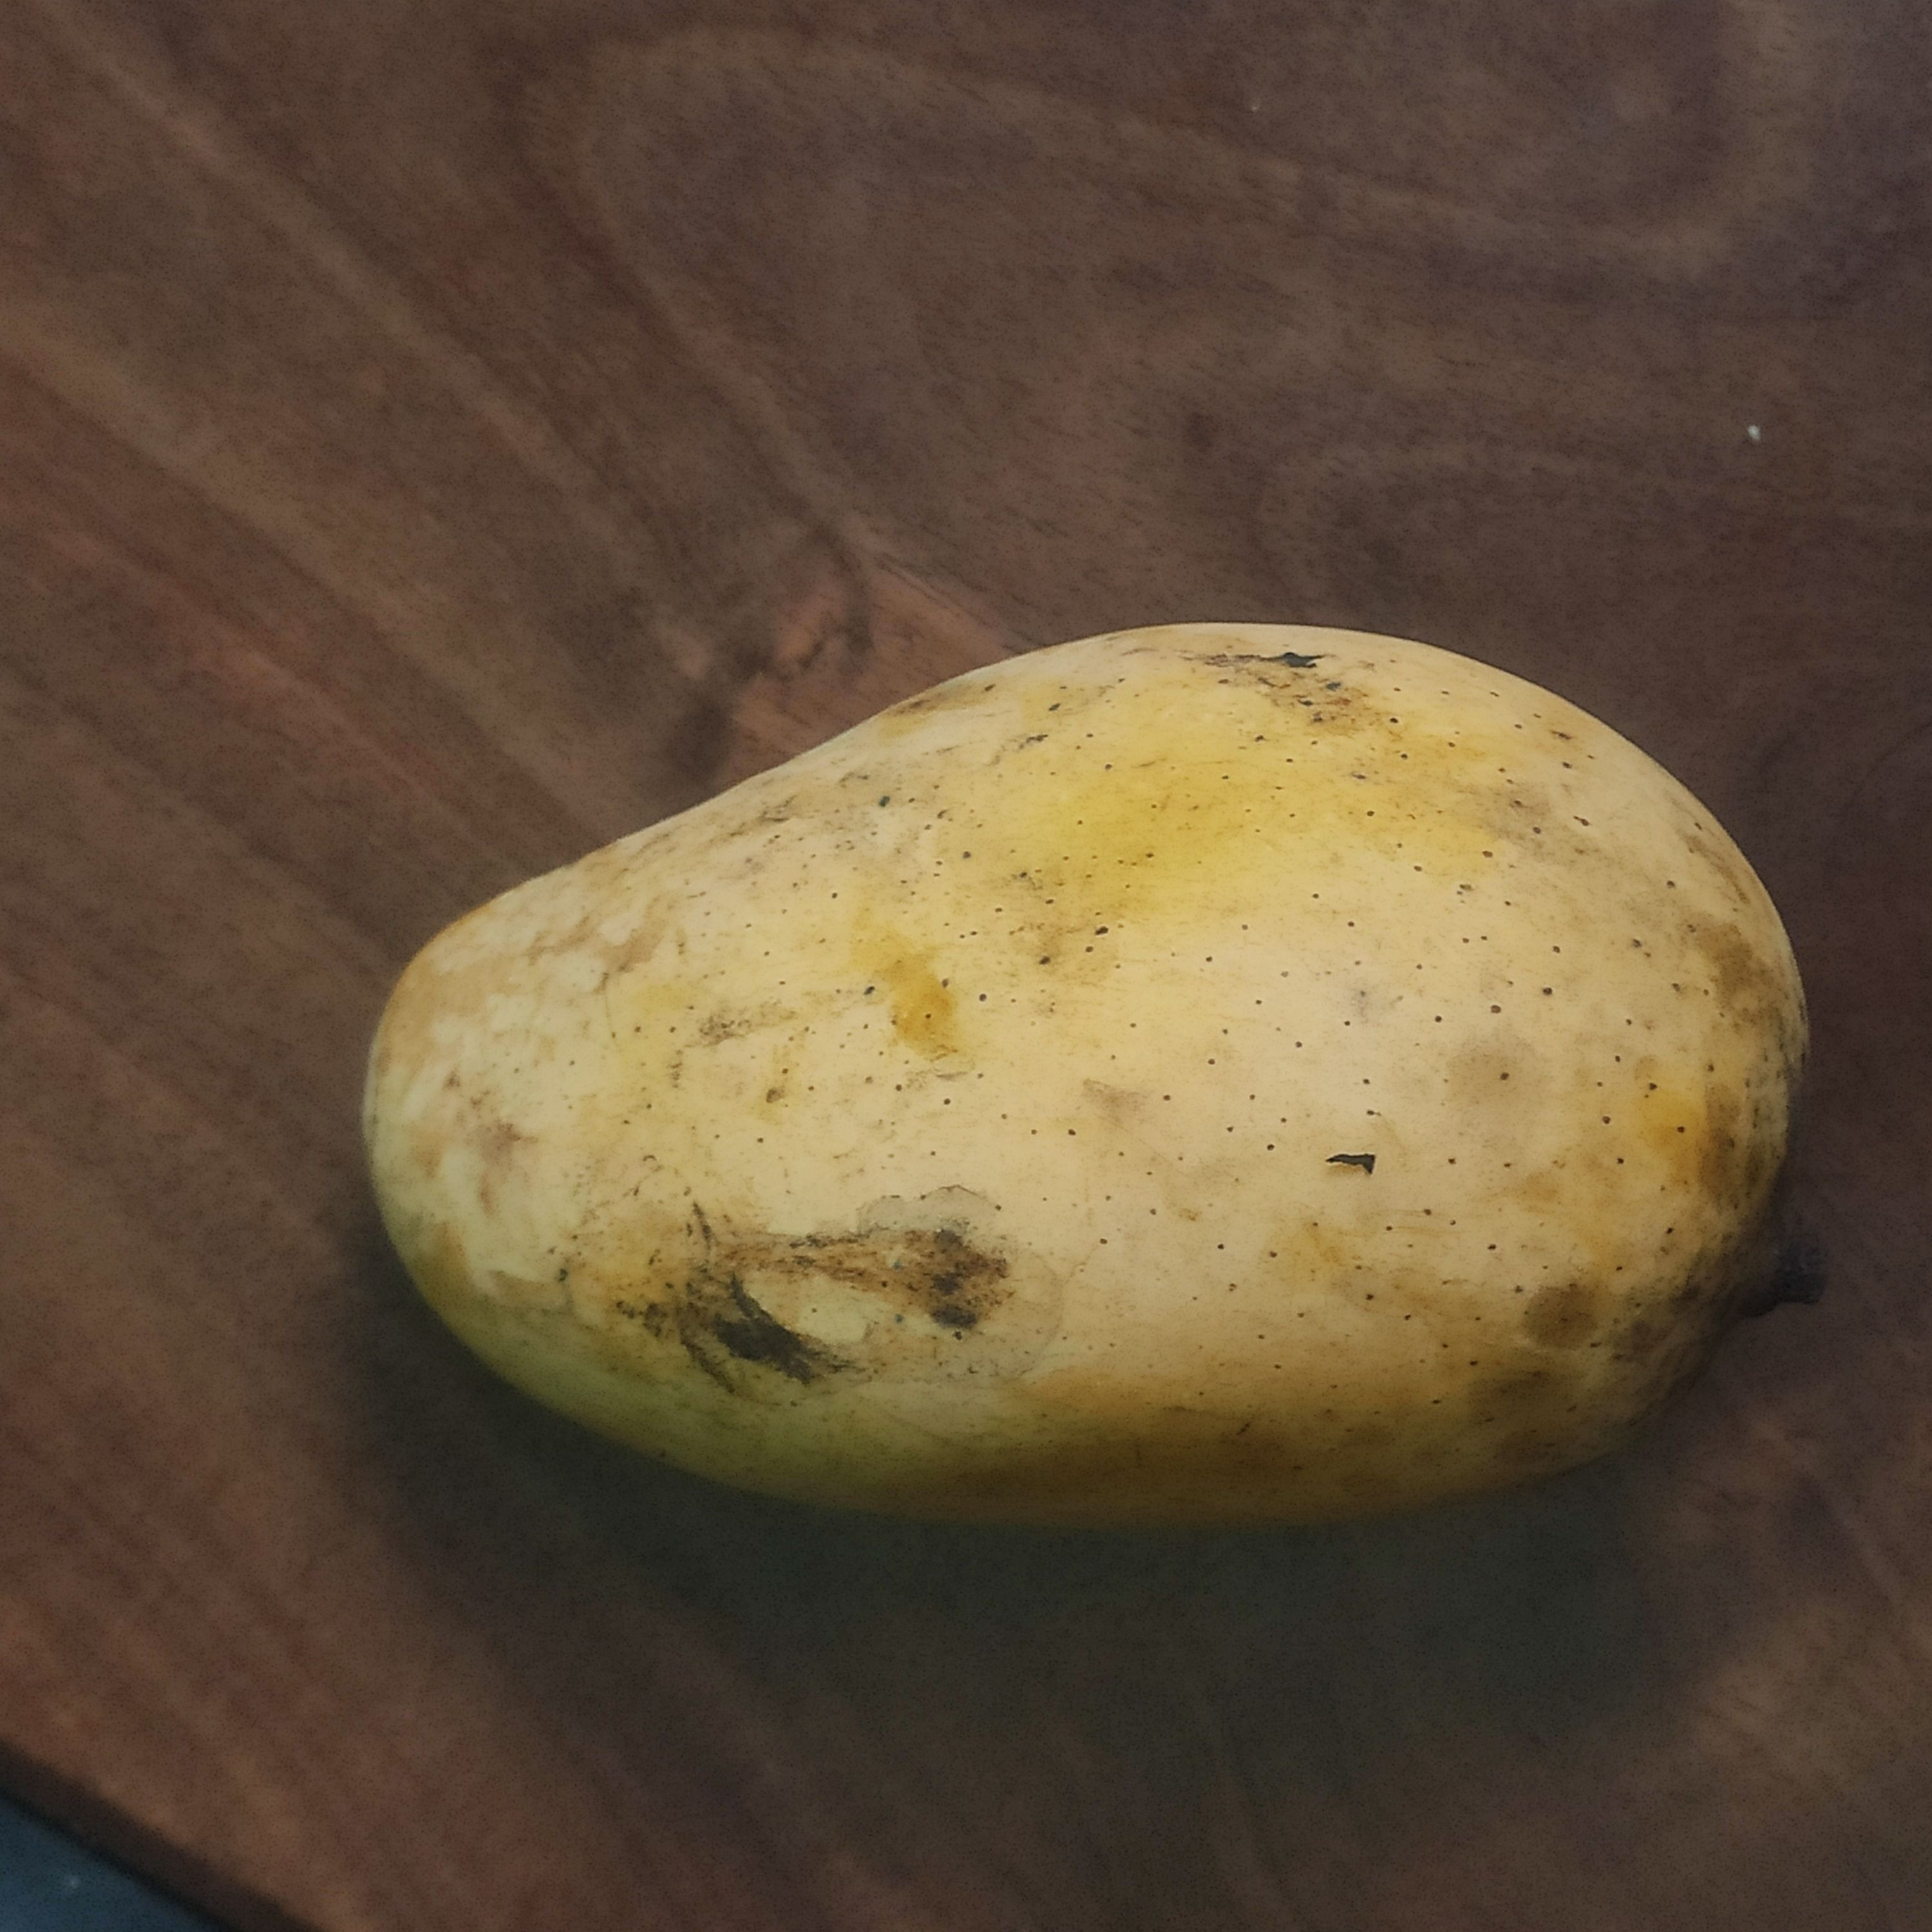
Fruit: mango
Grade: 2nd-grade